Hyundai Aero City

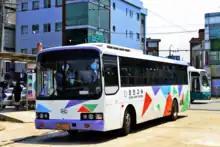
New Super Aero City From November 2004-January 2008.

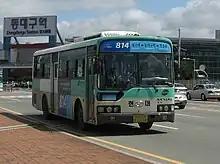
New Super Aero City L CNG Natural Gas Bus

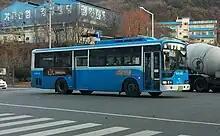
Hyundai New Super Aero City L CNG From 11/2004 To 1/2008

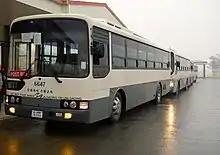
Hyundai New Super Aero City 2004 - 2008

The New Super Aero City L has integrated rear lamps and protective partitions installed in the driver's seat.